Describe the emotion expressed in this image:  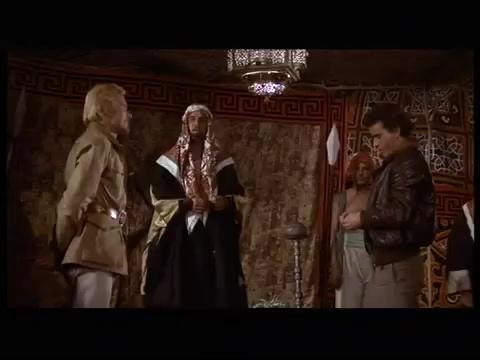
This person displays Fear, valence and arousal with low intensity.